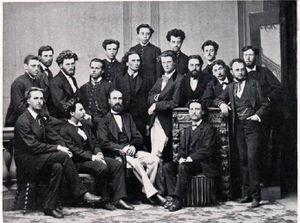
Gustave Lefèvre, Directeur, au centre, entouré des élèves et professeurs de l'Ecole Niedermeyer, parmi lesquels Gabriel Fauré, André Messager et Eugène Gigout
Victor Gustave Lefèvre est un compositeur et pédagogue français né le 2 juin 1831 à Provins et mort le 17 mars 1910 en son domicile à Boulogne-Billancourt. Il est inhumé au cimetière de la Ville Haute de Provins.